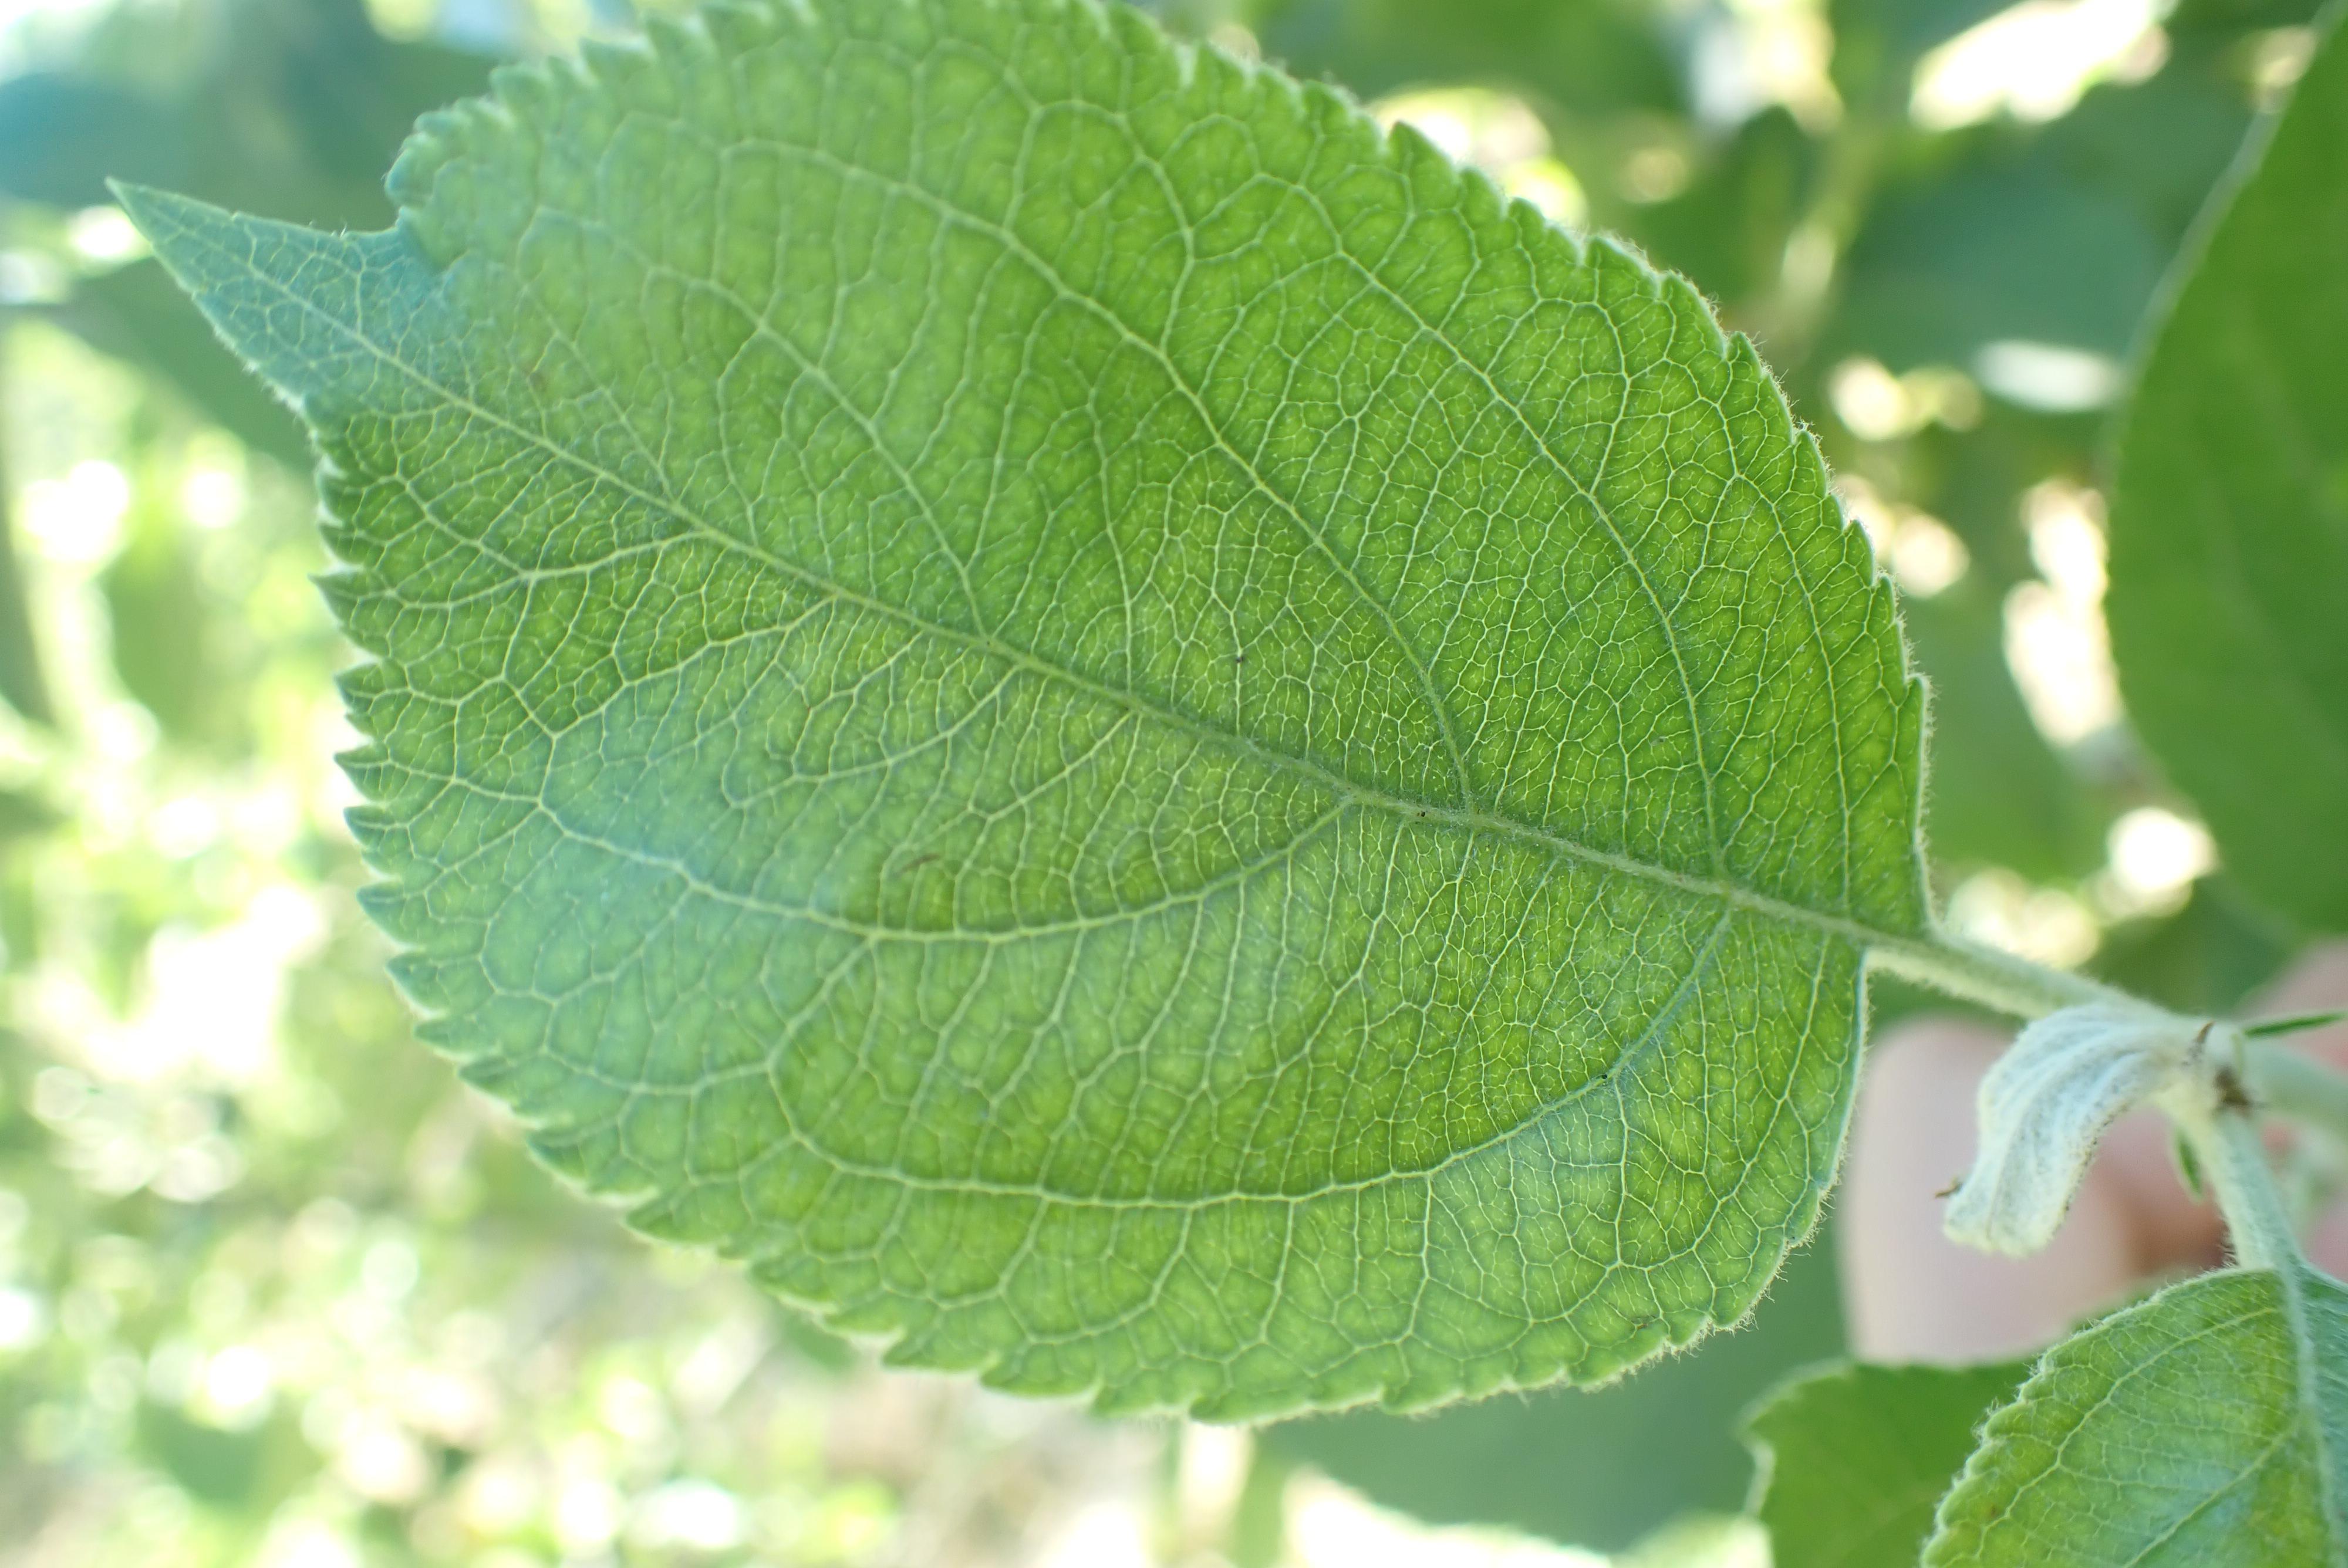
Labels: healthy